Simonsbath

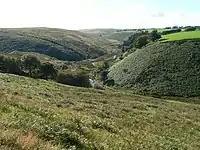
The River Barle upstream of Simonsbath

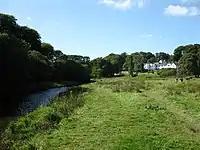
Simonsbath House in the valley of the River Barle

Simonsbath is a small village high on Exmoor in the English county of Somerset. It is the principal settlement in the Exmoor civil parish, which is the largest and most sparsely populated civil parish on Exmoor, covering nearly but with a population, at the time of the 2001 census, of 203 in 78 households, reducing to 156 at the 2011 census.